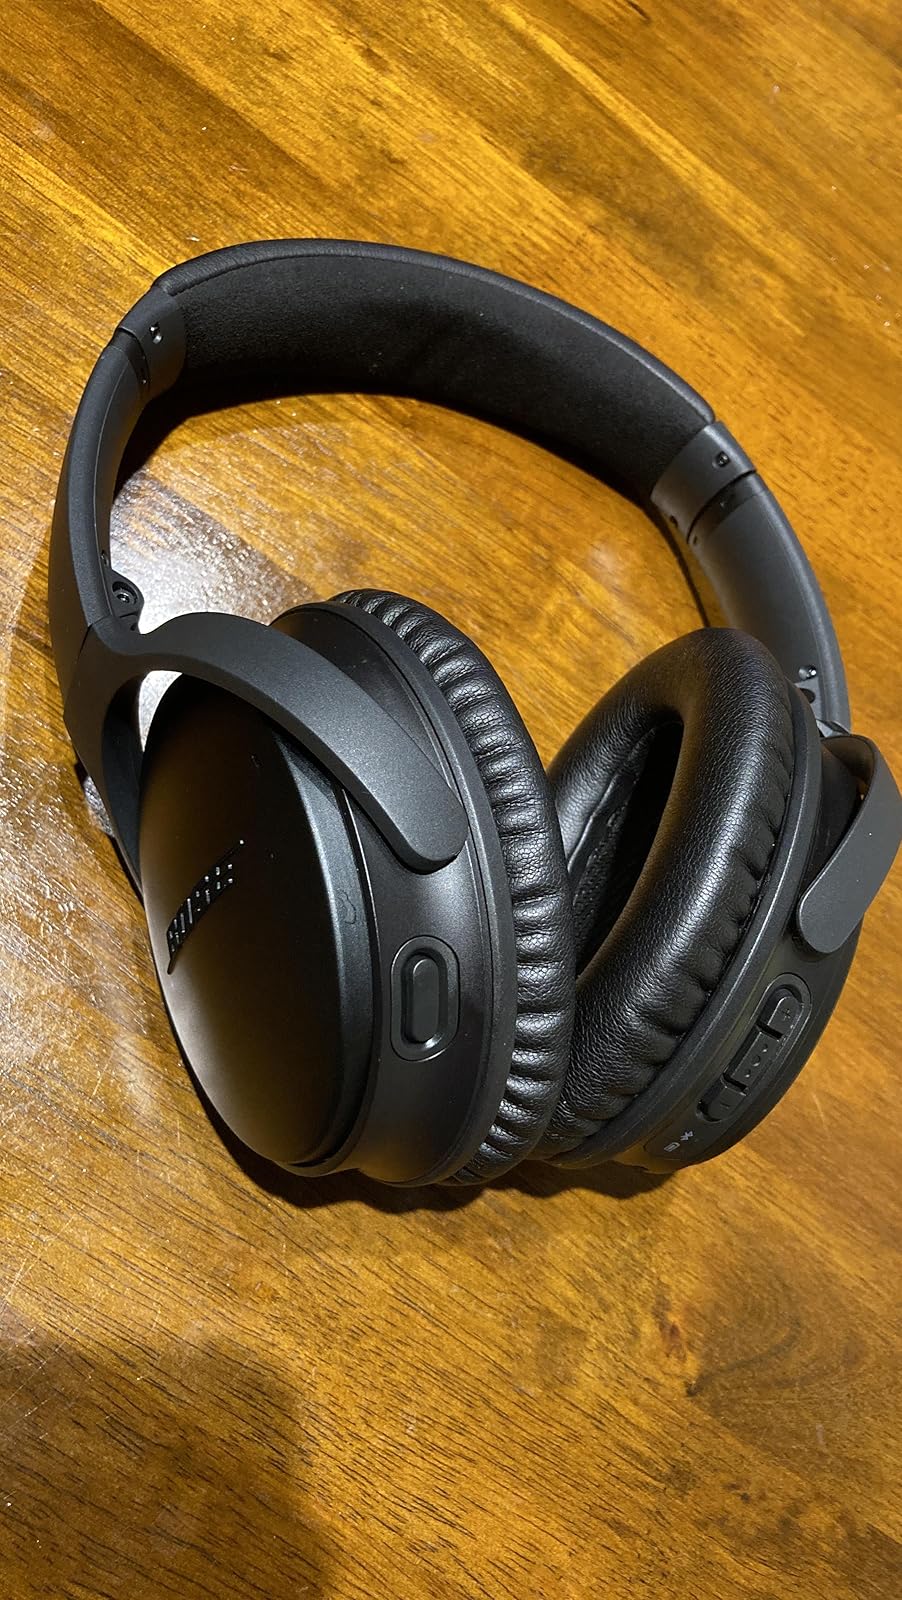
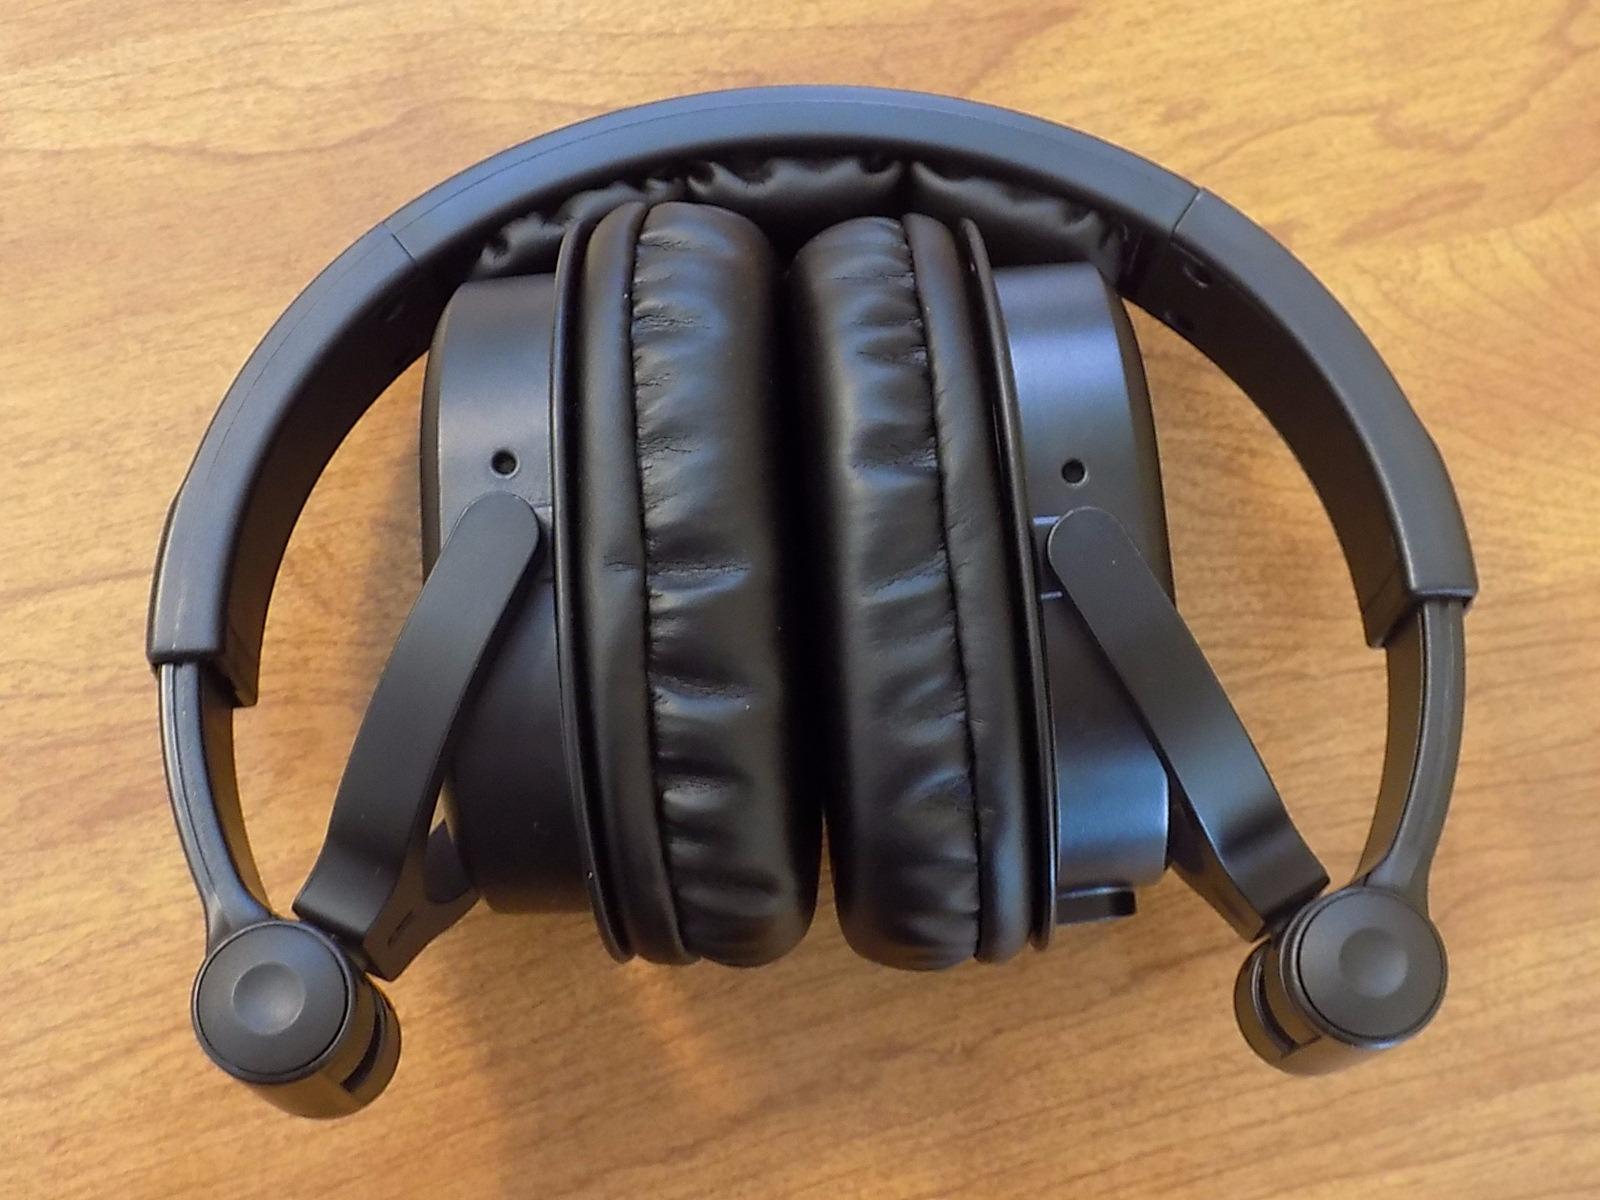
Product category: headphones
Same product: no